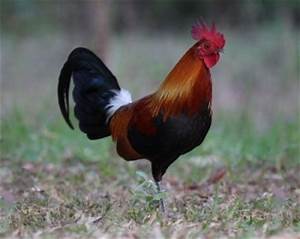
Label: gallina